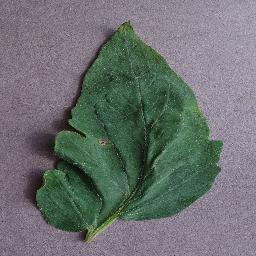
Label: Tomato___Target_Spot